Hobby

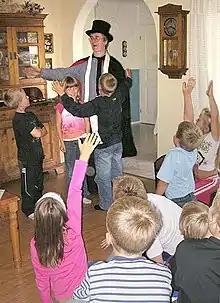
Flash photo of a costumed magician at a party with several excited children.

3D Printing is a relatively new technology and already a major hobby as the cost of printers has fallen sharply. It is a good example of how hobbyists quickly engage with new technologies, communicate with one another and become producers related to their former hobby. 3D modeling is the process of making mathematical representations of three dimensional items and is an aspect of 3D printing.